Answer in natural language. Consider the 3D positions of the objects in the scene and not just the 2D positions in the image. Is the centerpoint of  framed sunset landscape decor at a higher height than blue translucent garbage bag? Choose between the following options: no or yes
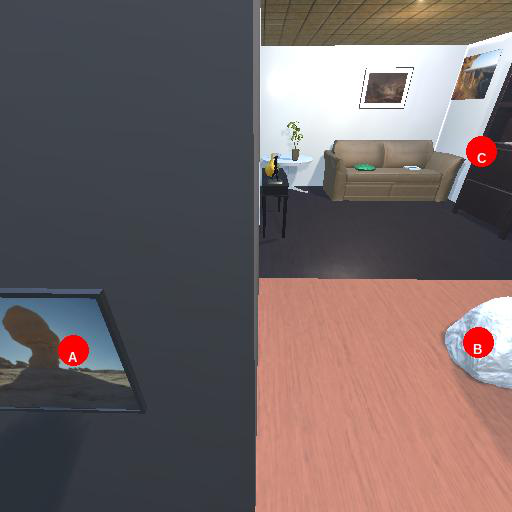
<answer>yes</answer>